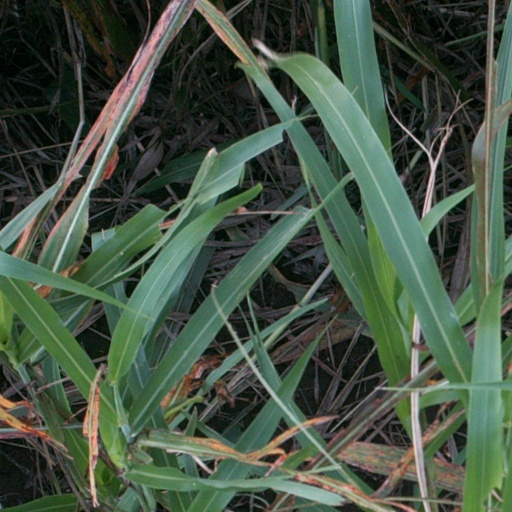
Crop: sorghum